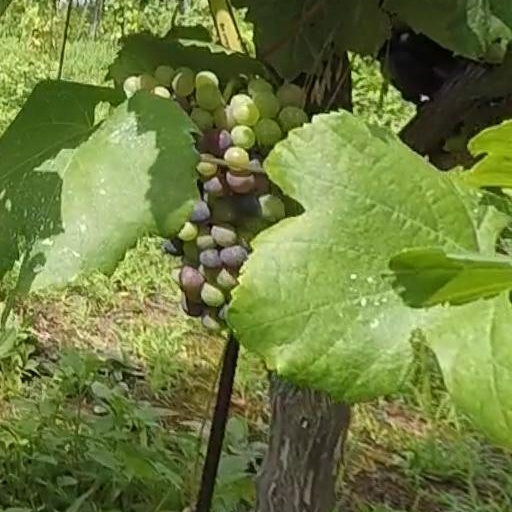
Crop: grape